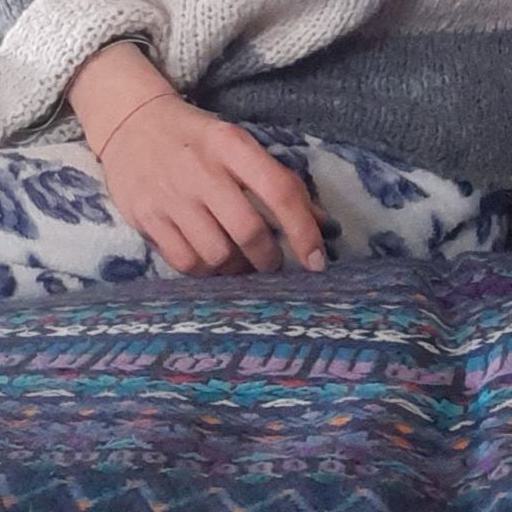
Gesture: no_gesture